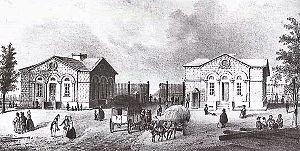
La Porte de Ninove en 1816
La Porte de Ninove est une porte de Bruxelles située sur la petite ceinture, entre la porte de Flandre et la porte d'Anderlecht. Elle relie l'ancienne rue de Ninove à la chaussée de Ninove.
Carmen Azevedo, née le 11 avril 1974 à São Paulo au Brésil, est une architecte et urbaniste brésilienne, fondatrice à Bruxelles de l'Atelier d'architecture CAZ. Disciple d'Oscar Niemeyer, son activité s'est d'abord déroulée au Brésil au sein du bureau « Bravi Arquitetura » et ensuite en Belgique dans l'atelier MA² - Metzger et Associés Architecture.